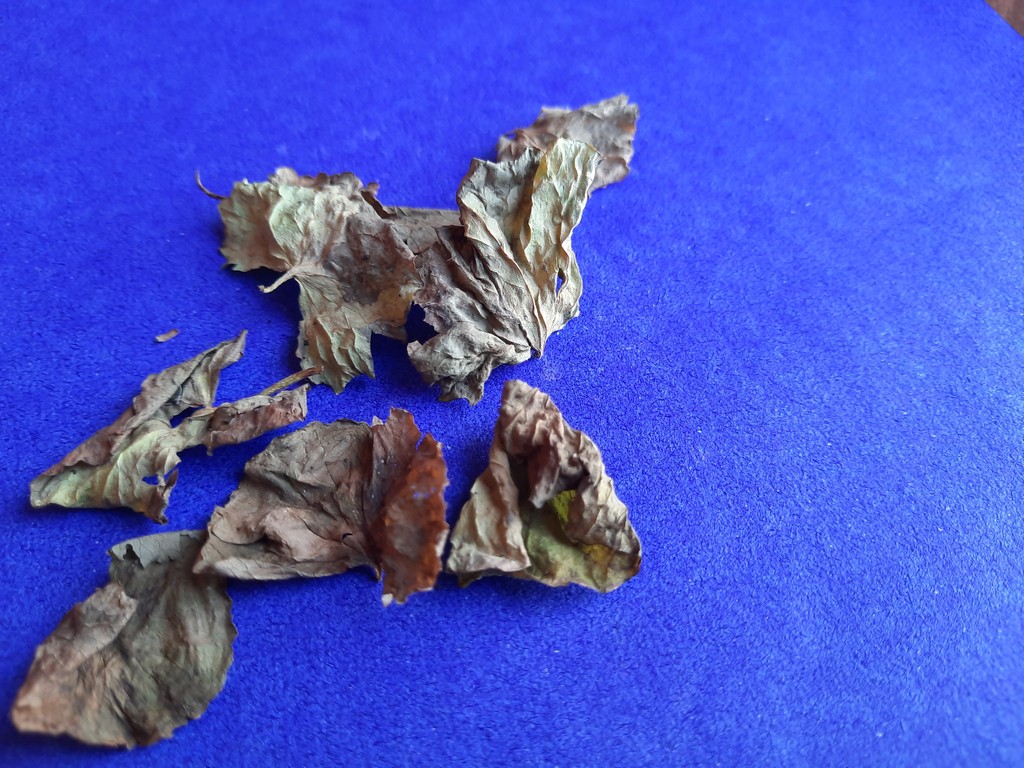
Label: Dried